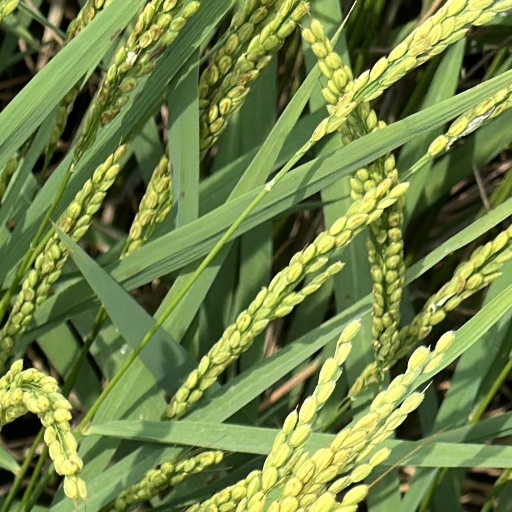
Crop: rice